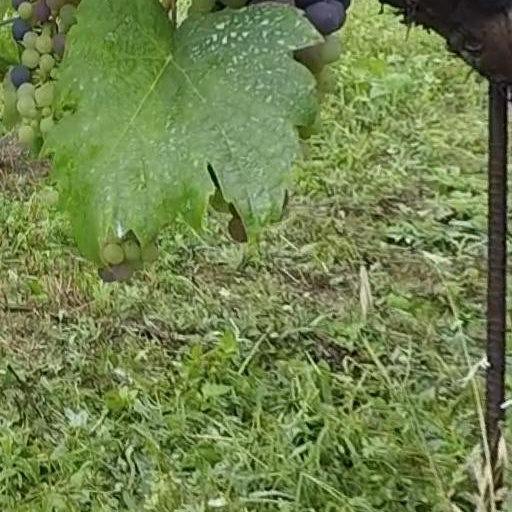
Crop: grape